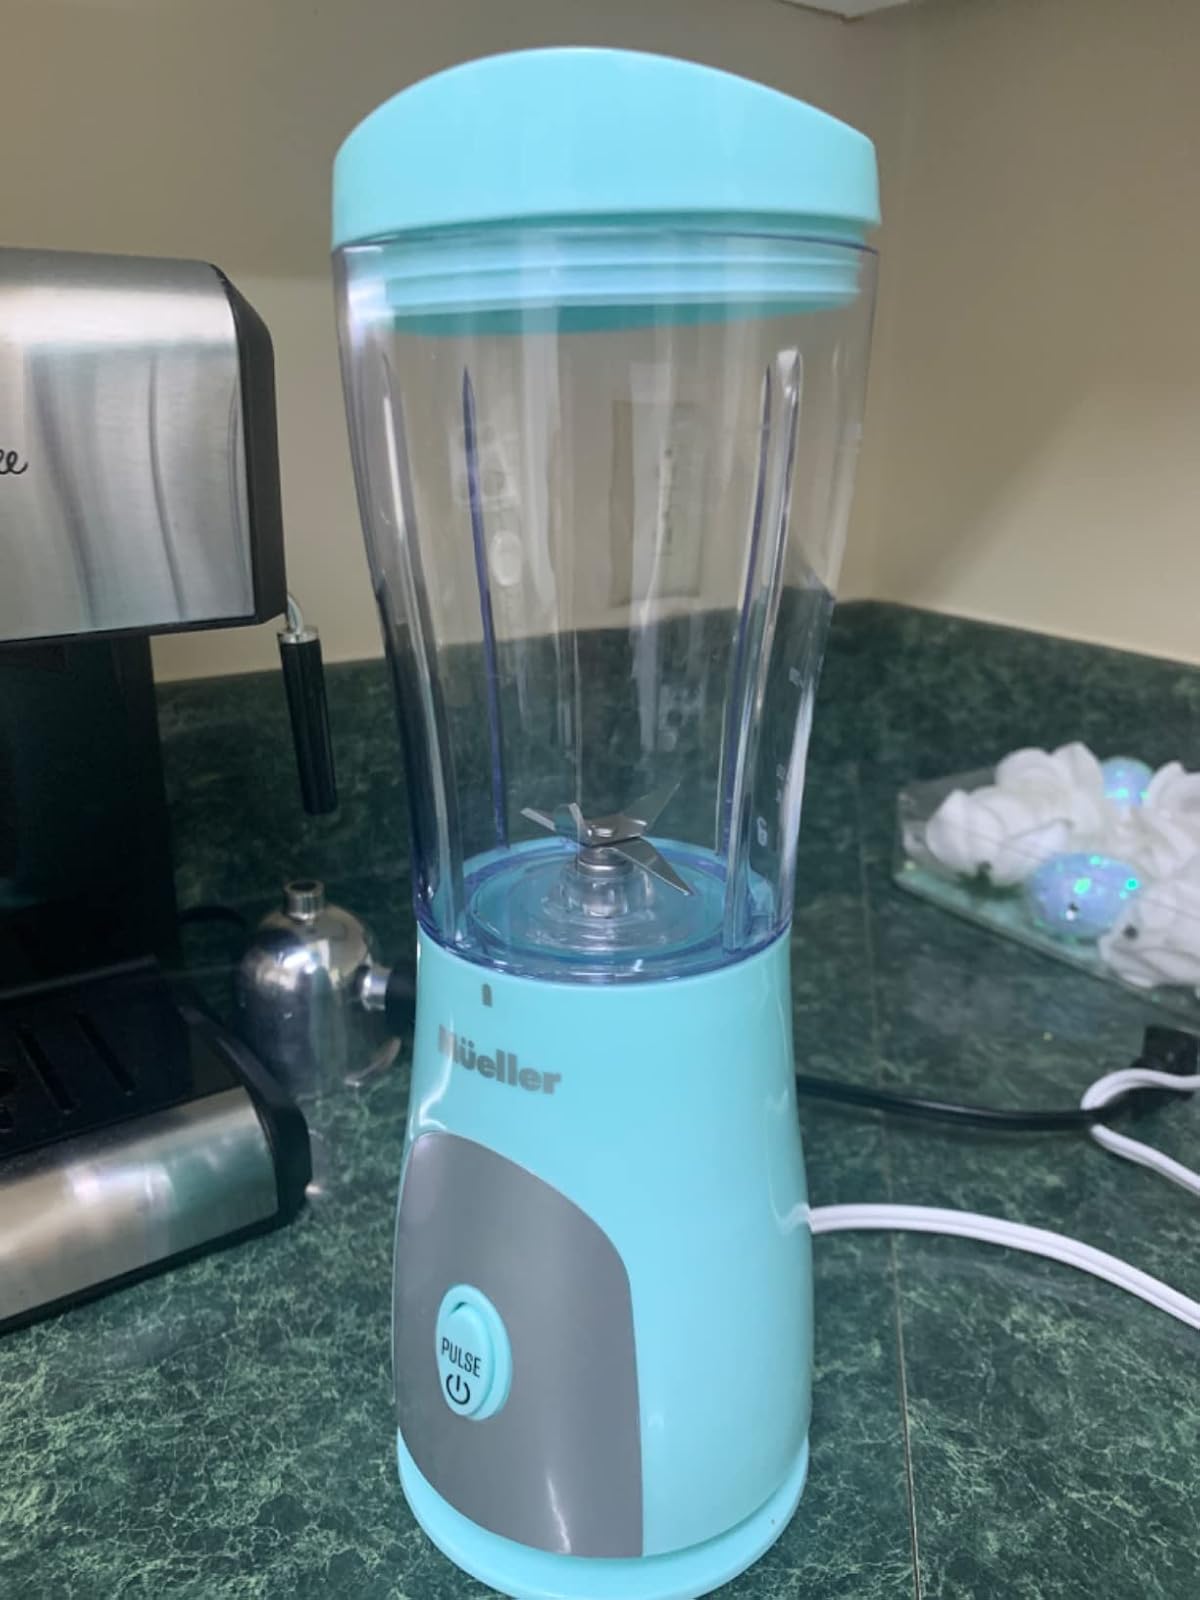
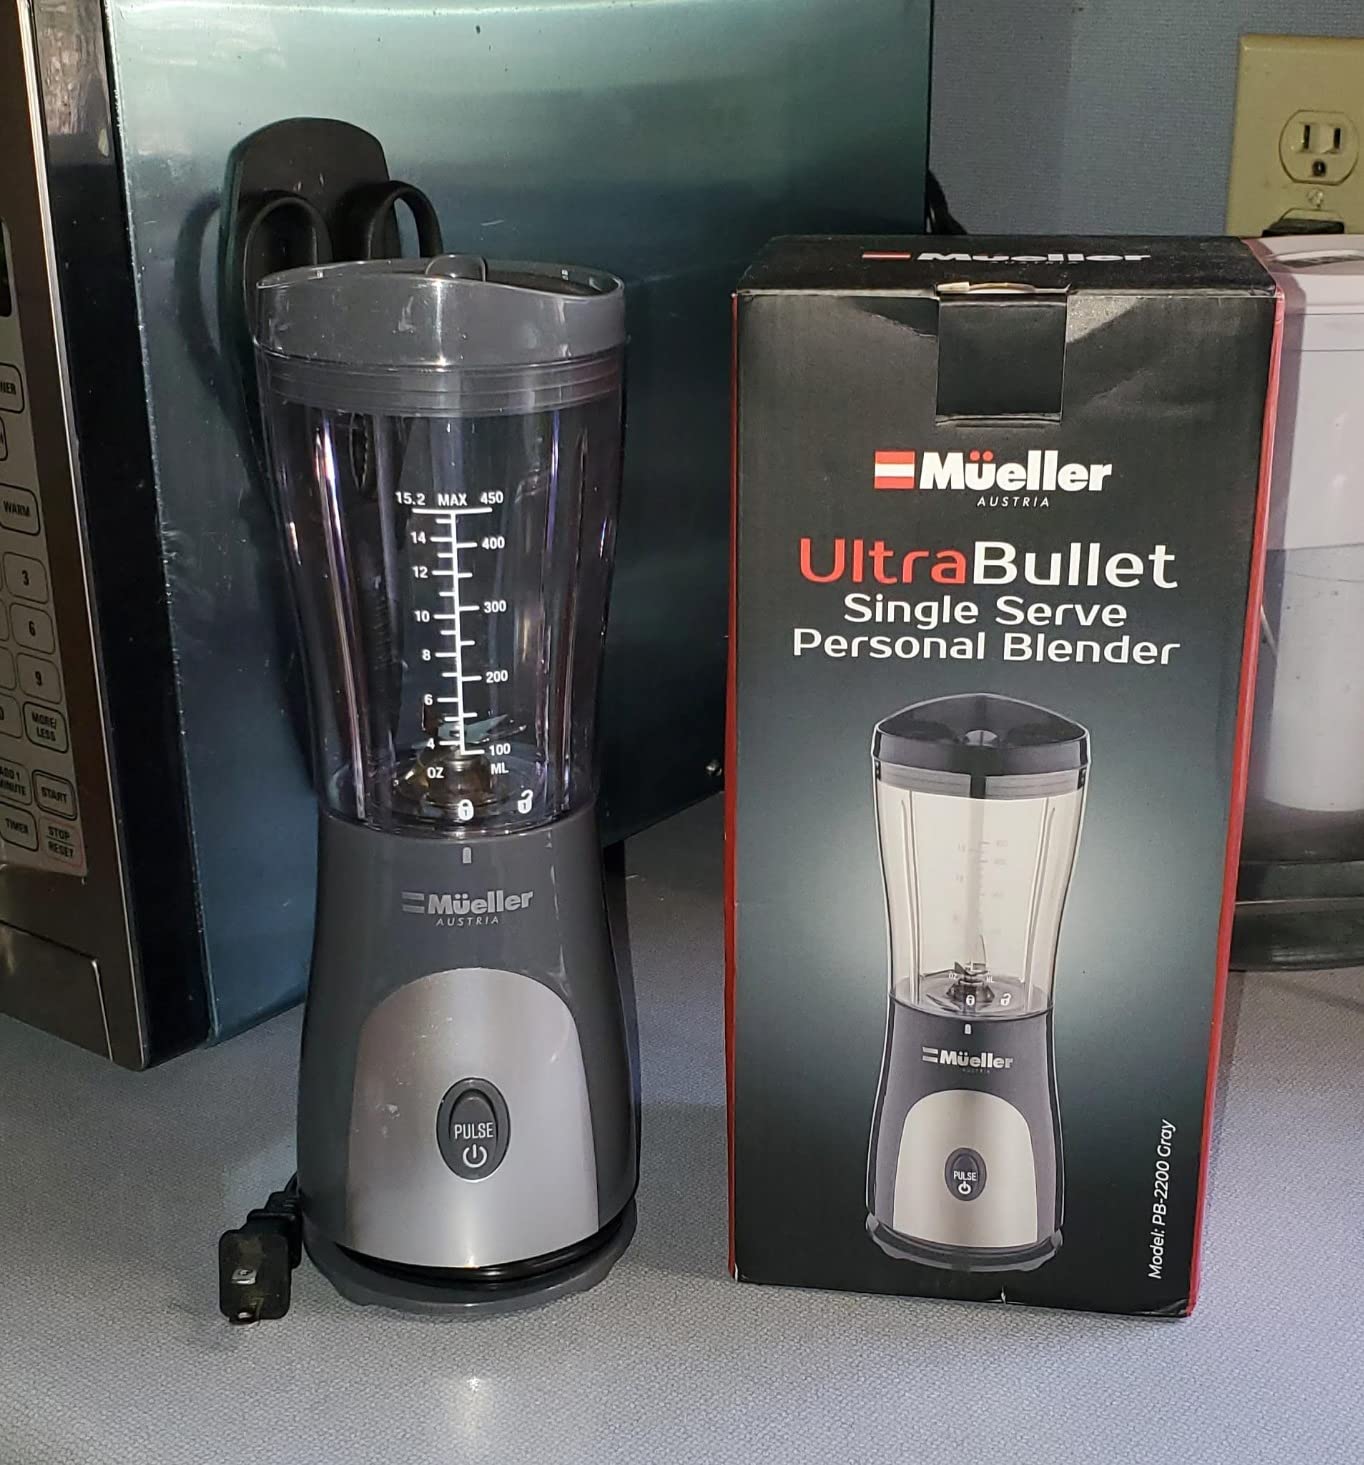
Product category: items_blender
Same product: no